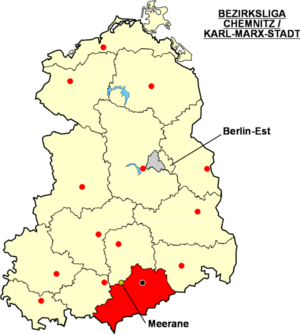
Localisation de Meerane dans la ""Bezirksliga Chemnitz/Karl-Marx-Stadt"" Catégorie:Logo de clubs de football - Allemagne"
Le Meeraner SV est un club sportif allemand localisé dans la ville de Meerane dans la Saxe.